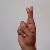
The image shows a hand gesture representing the letter 'R' in Indian Sign Language.